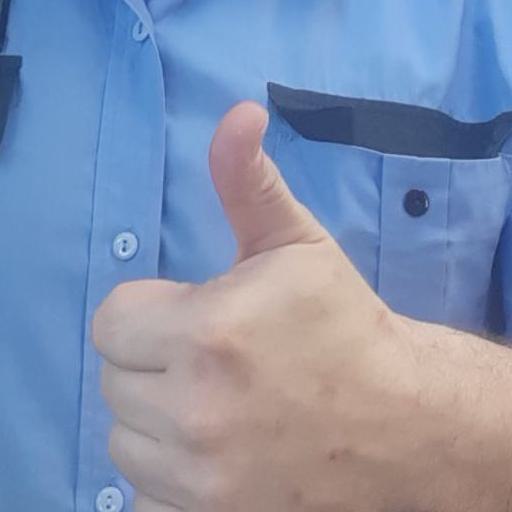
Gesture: like